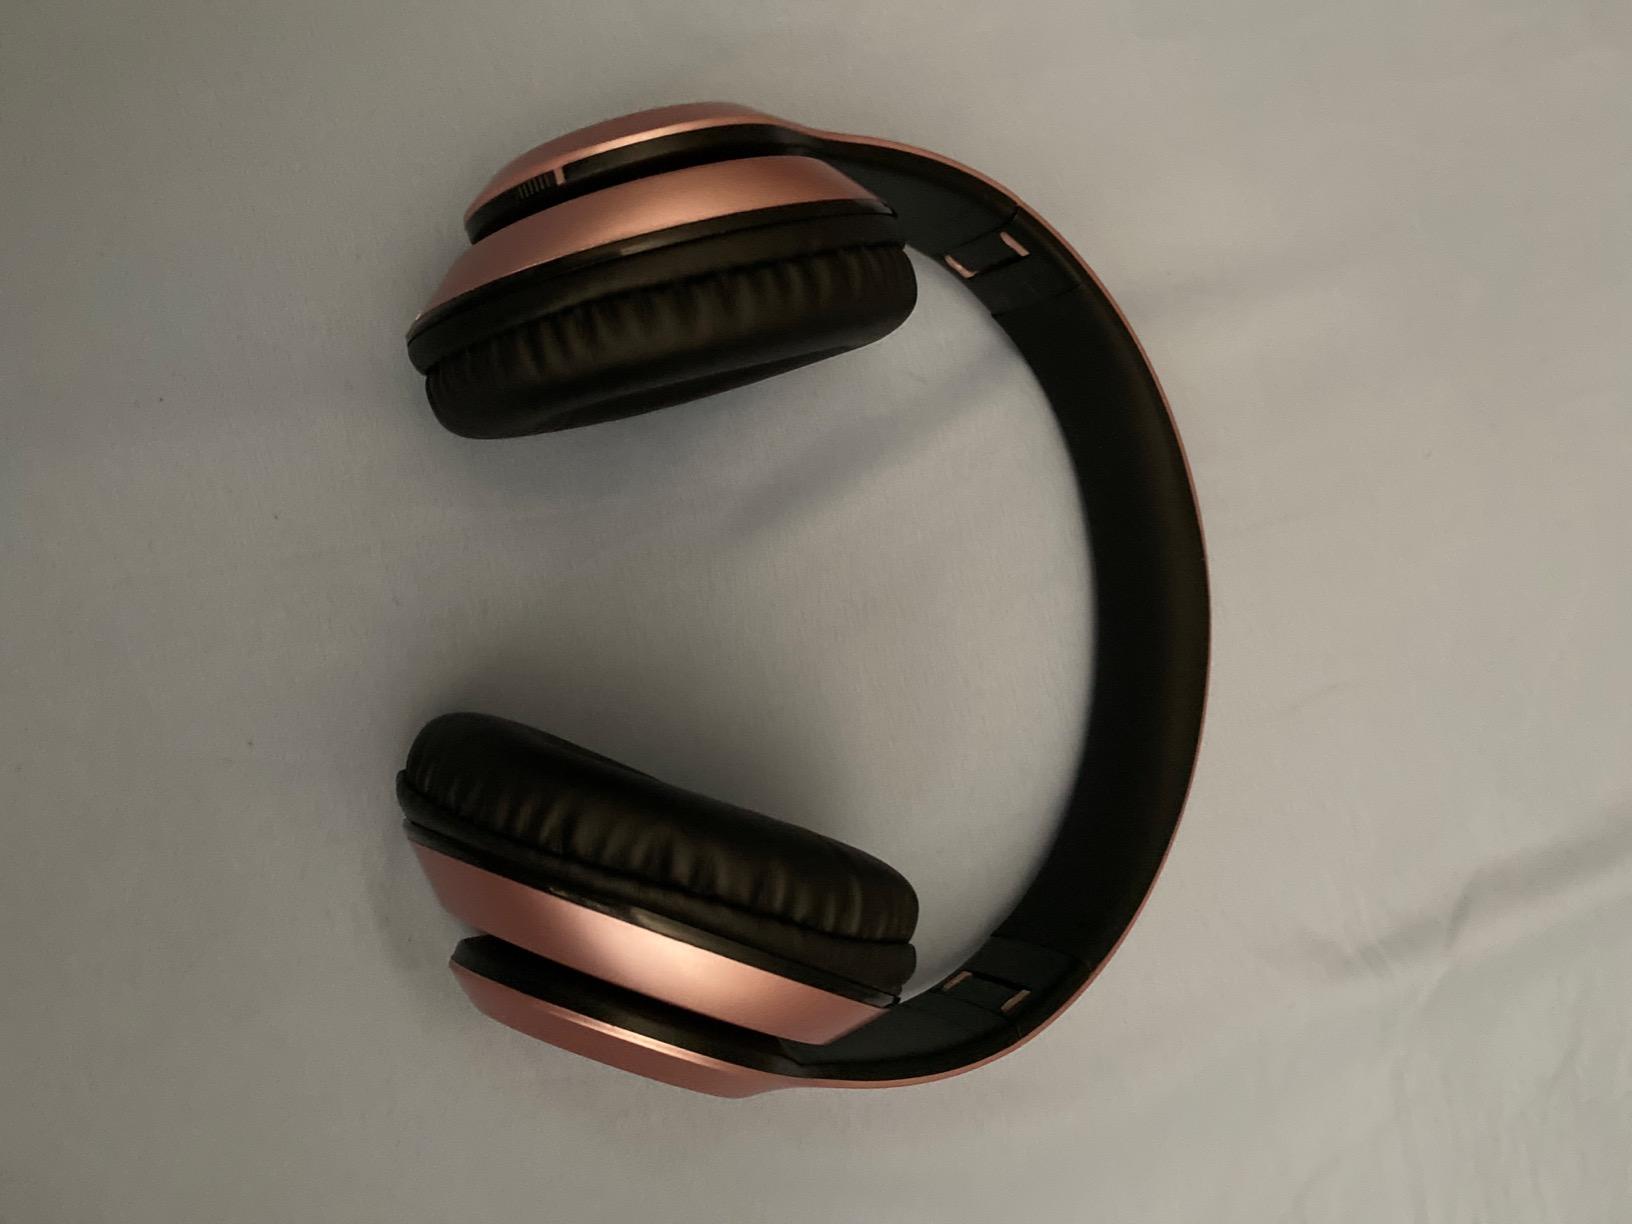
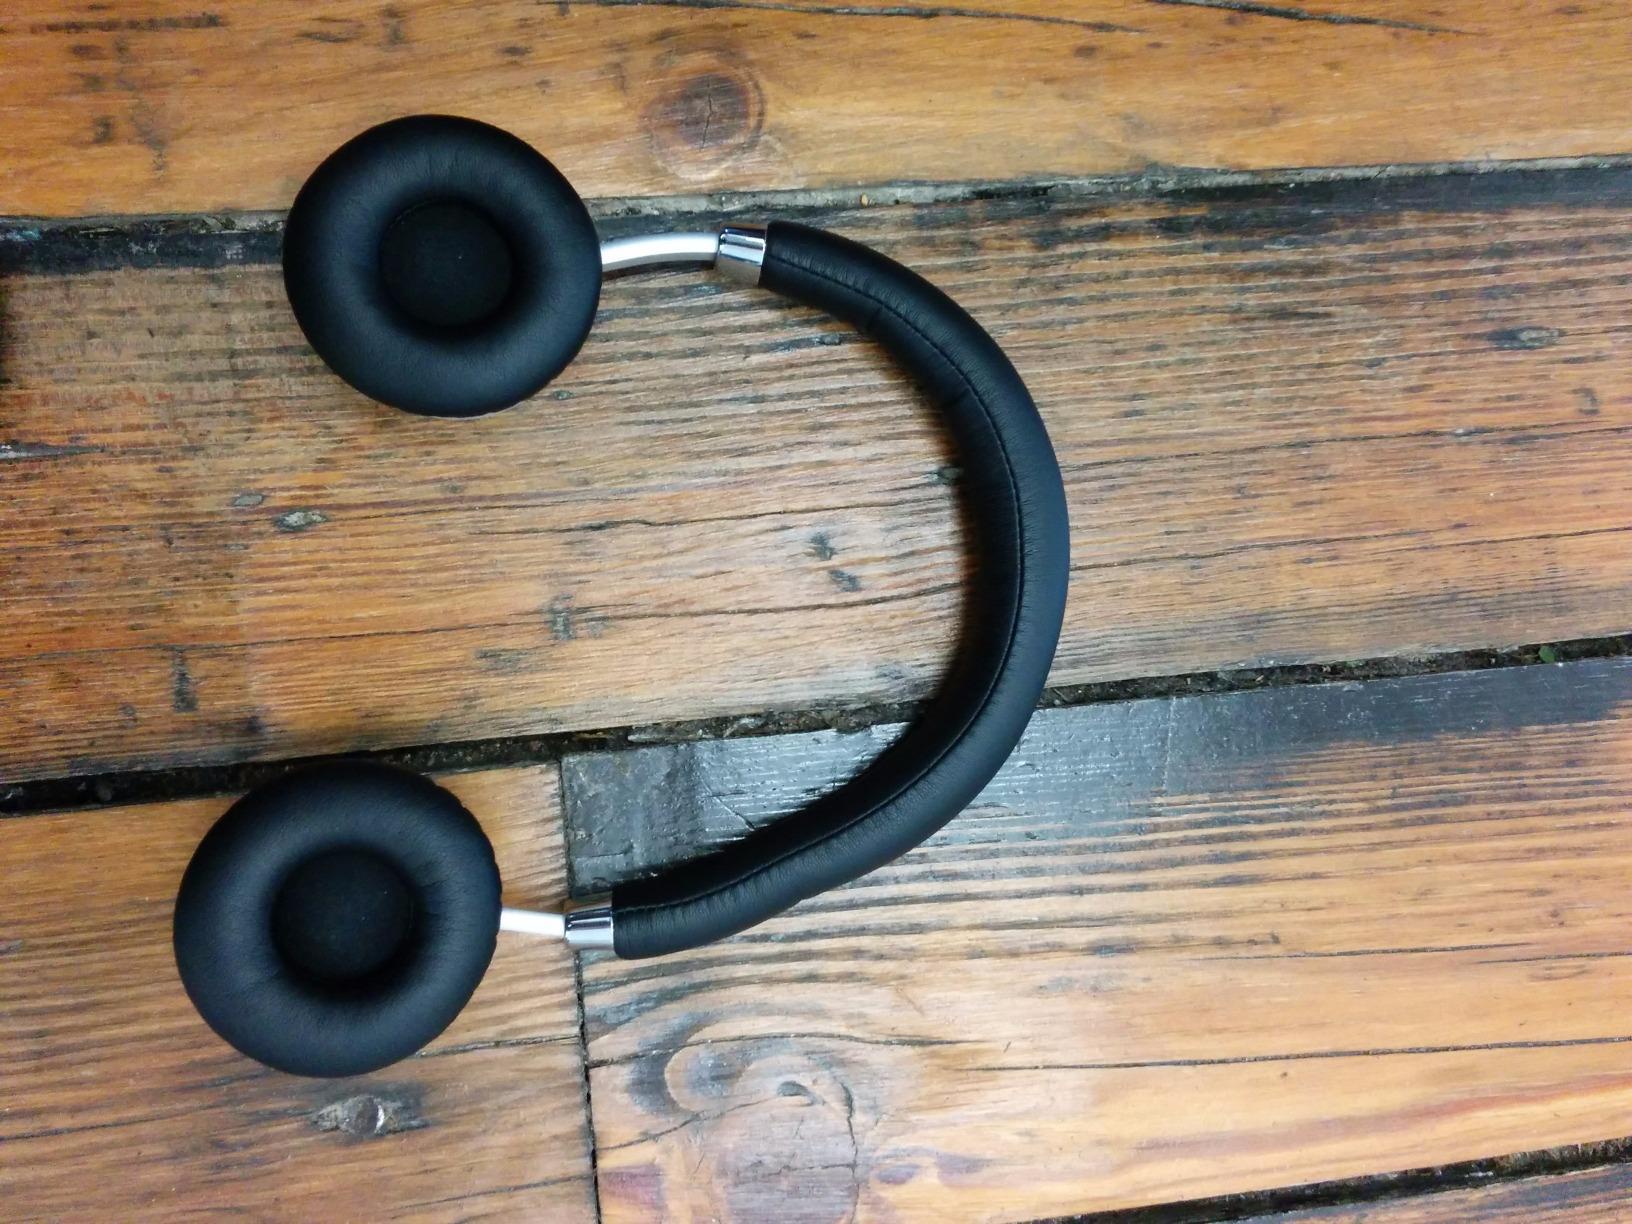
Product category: headphones
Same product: no